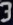
Number: 3